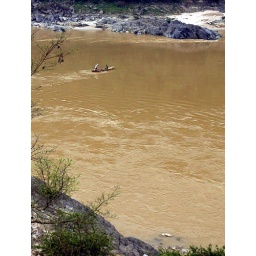
Two men cross a muddy river in southern China on a canoe.